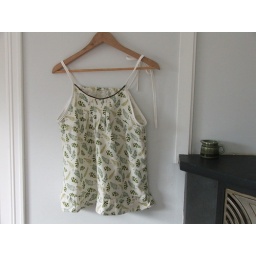
made from soft cotton, and the pattern in 'stylish dress book 2'.